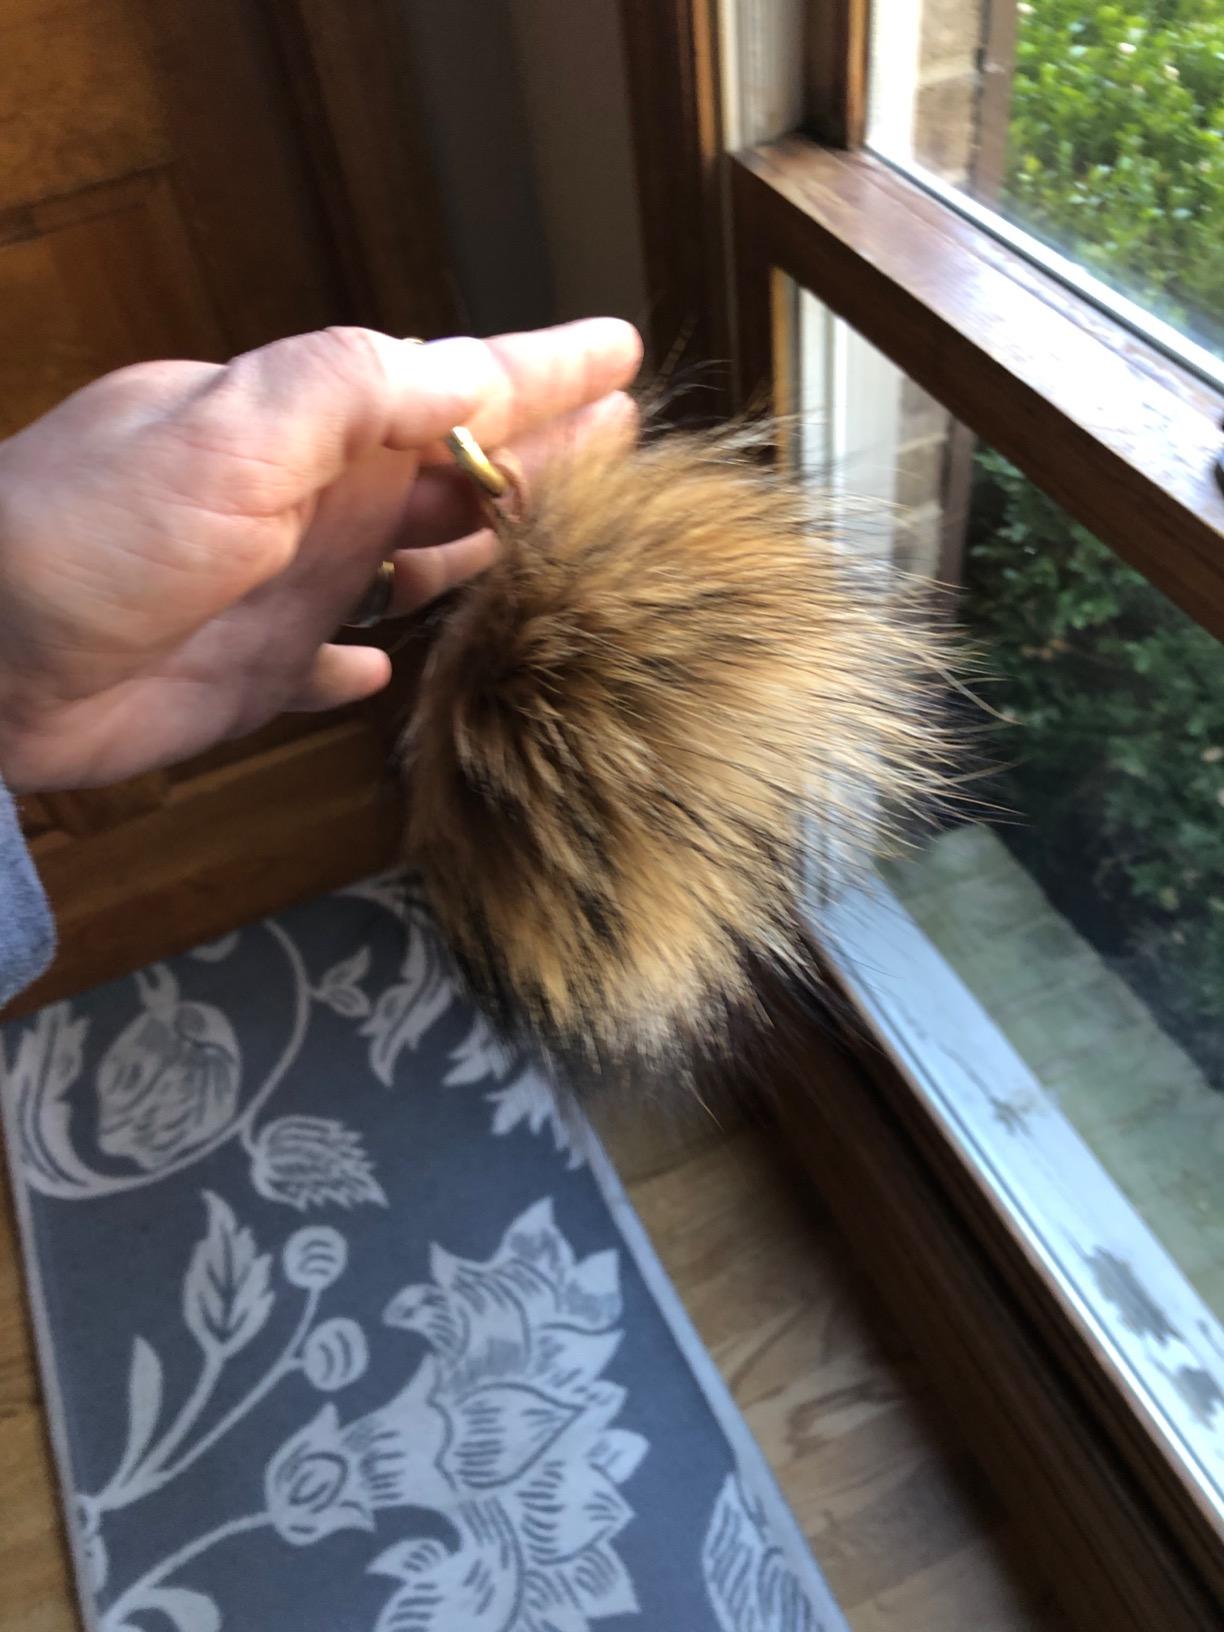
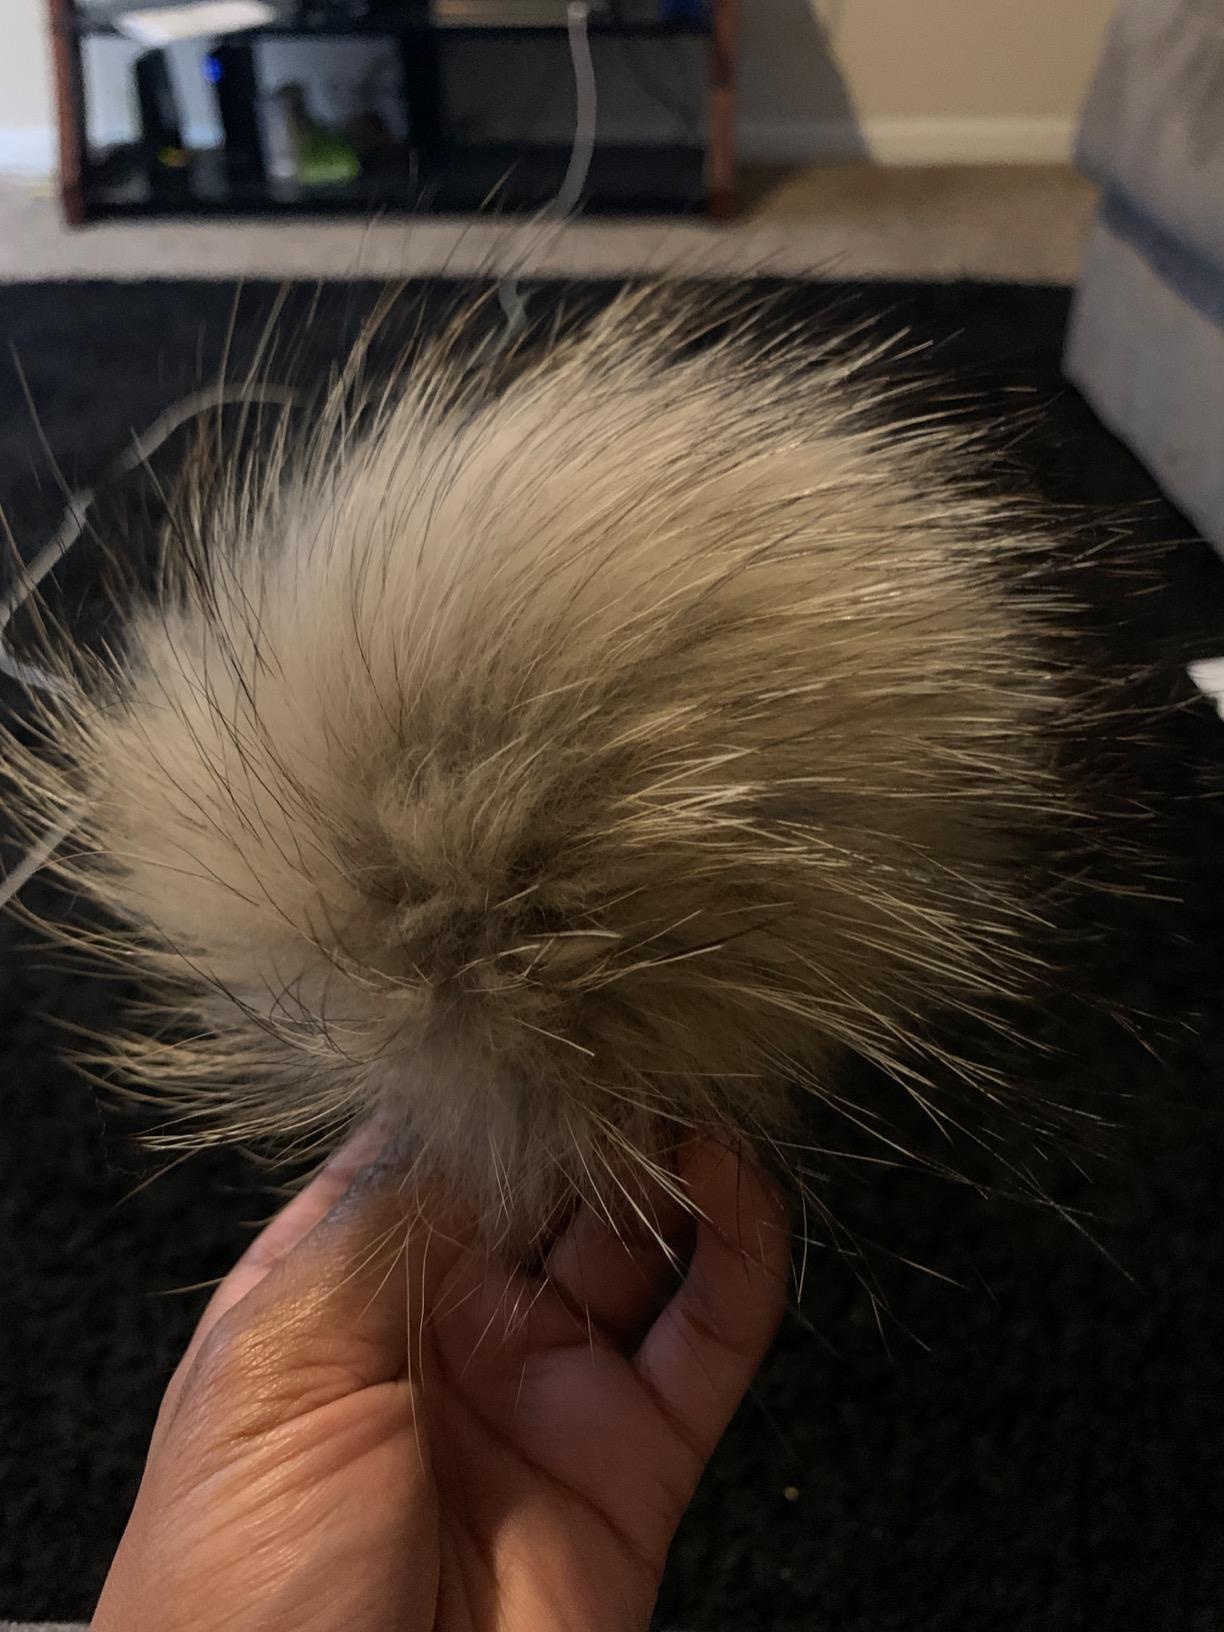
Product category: accessories_keychain
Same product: yes